Bornstedt (Potsdam)

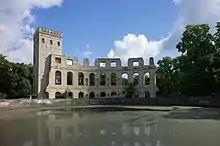
Ruinenberg reservoir

The settlement arose in the late 12th century, it was first mentioned in a 1304 deed. The Bornstedt manor comprised the present-day gardens of Sanssouci, it was acquired by the "Great Elector" Frederick William of Brandenburg in 1664. The Prussian king Frederick William I ceded the estates to the Potsdam orphanage; his son King Frederick the Great had to pay a significant compensation before building Sanssouci Palace from 1744 onwards. He had a water basin erected atop a hill north of the park in order to supply the fountain system, which ultimately failed due to lack of expertise. Frederick had the reservoir decorated with artificial ruins and the hill was called "Ruinenberg".